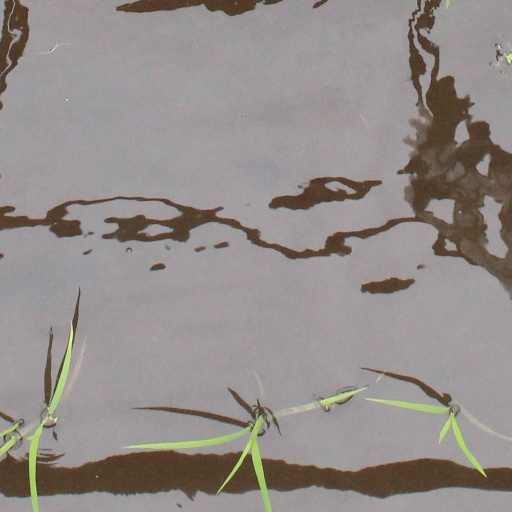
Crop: rice